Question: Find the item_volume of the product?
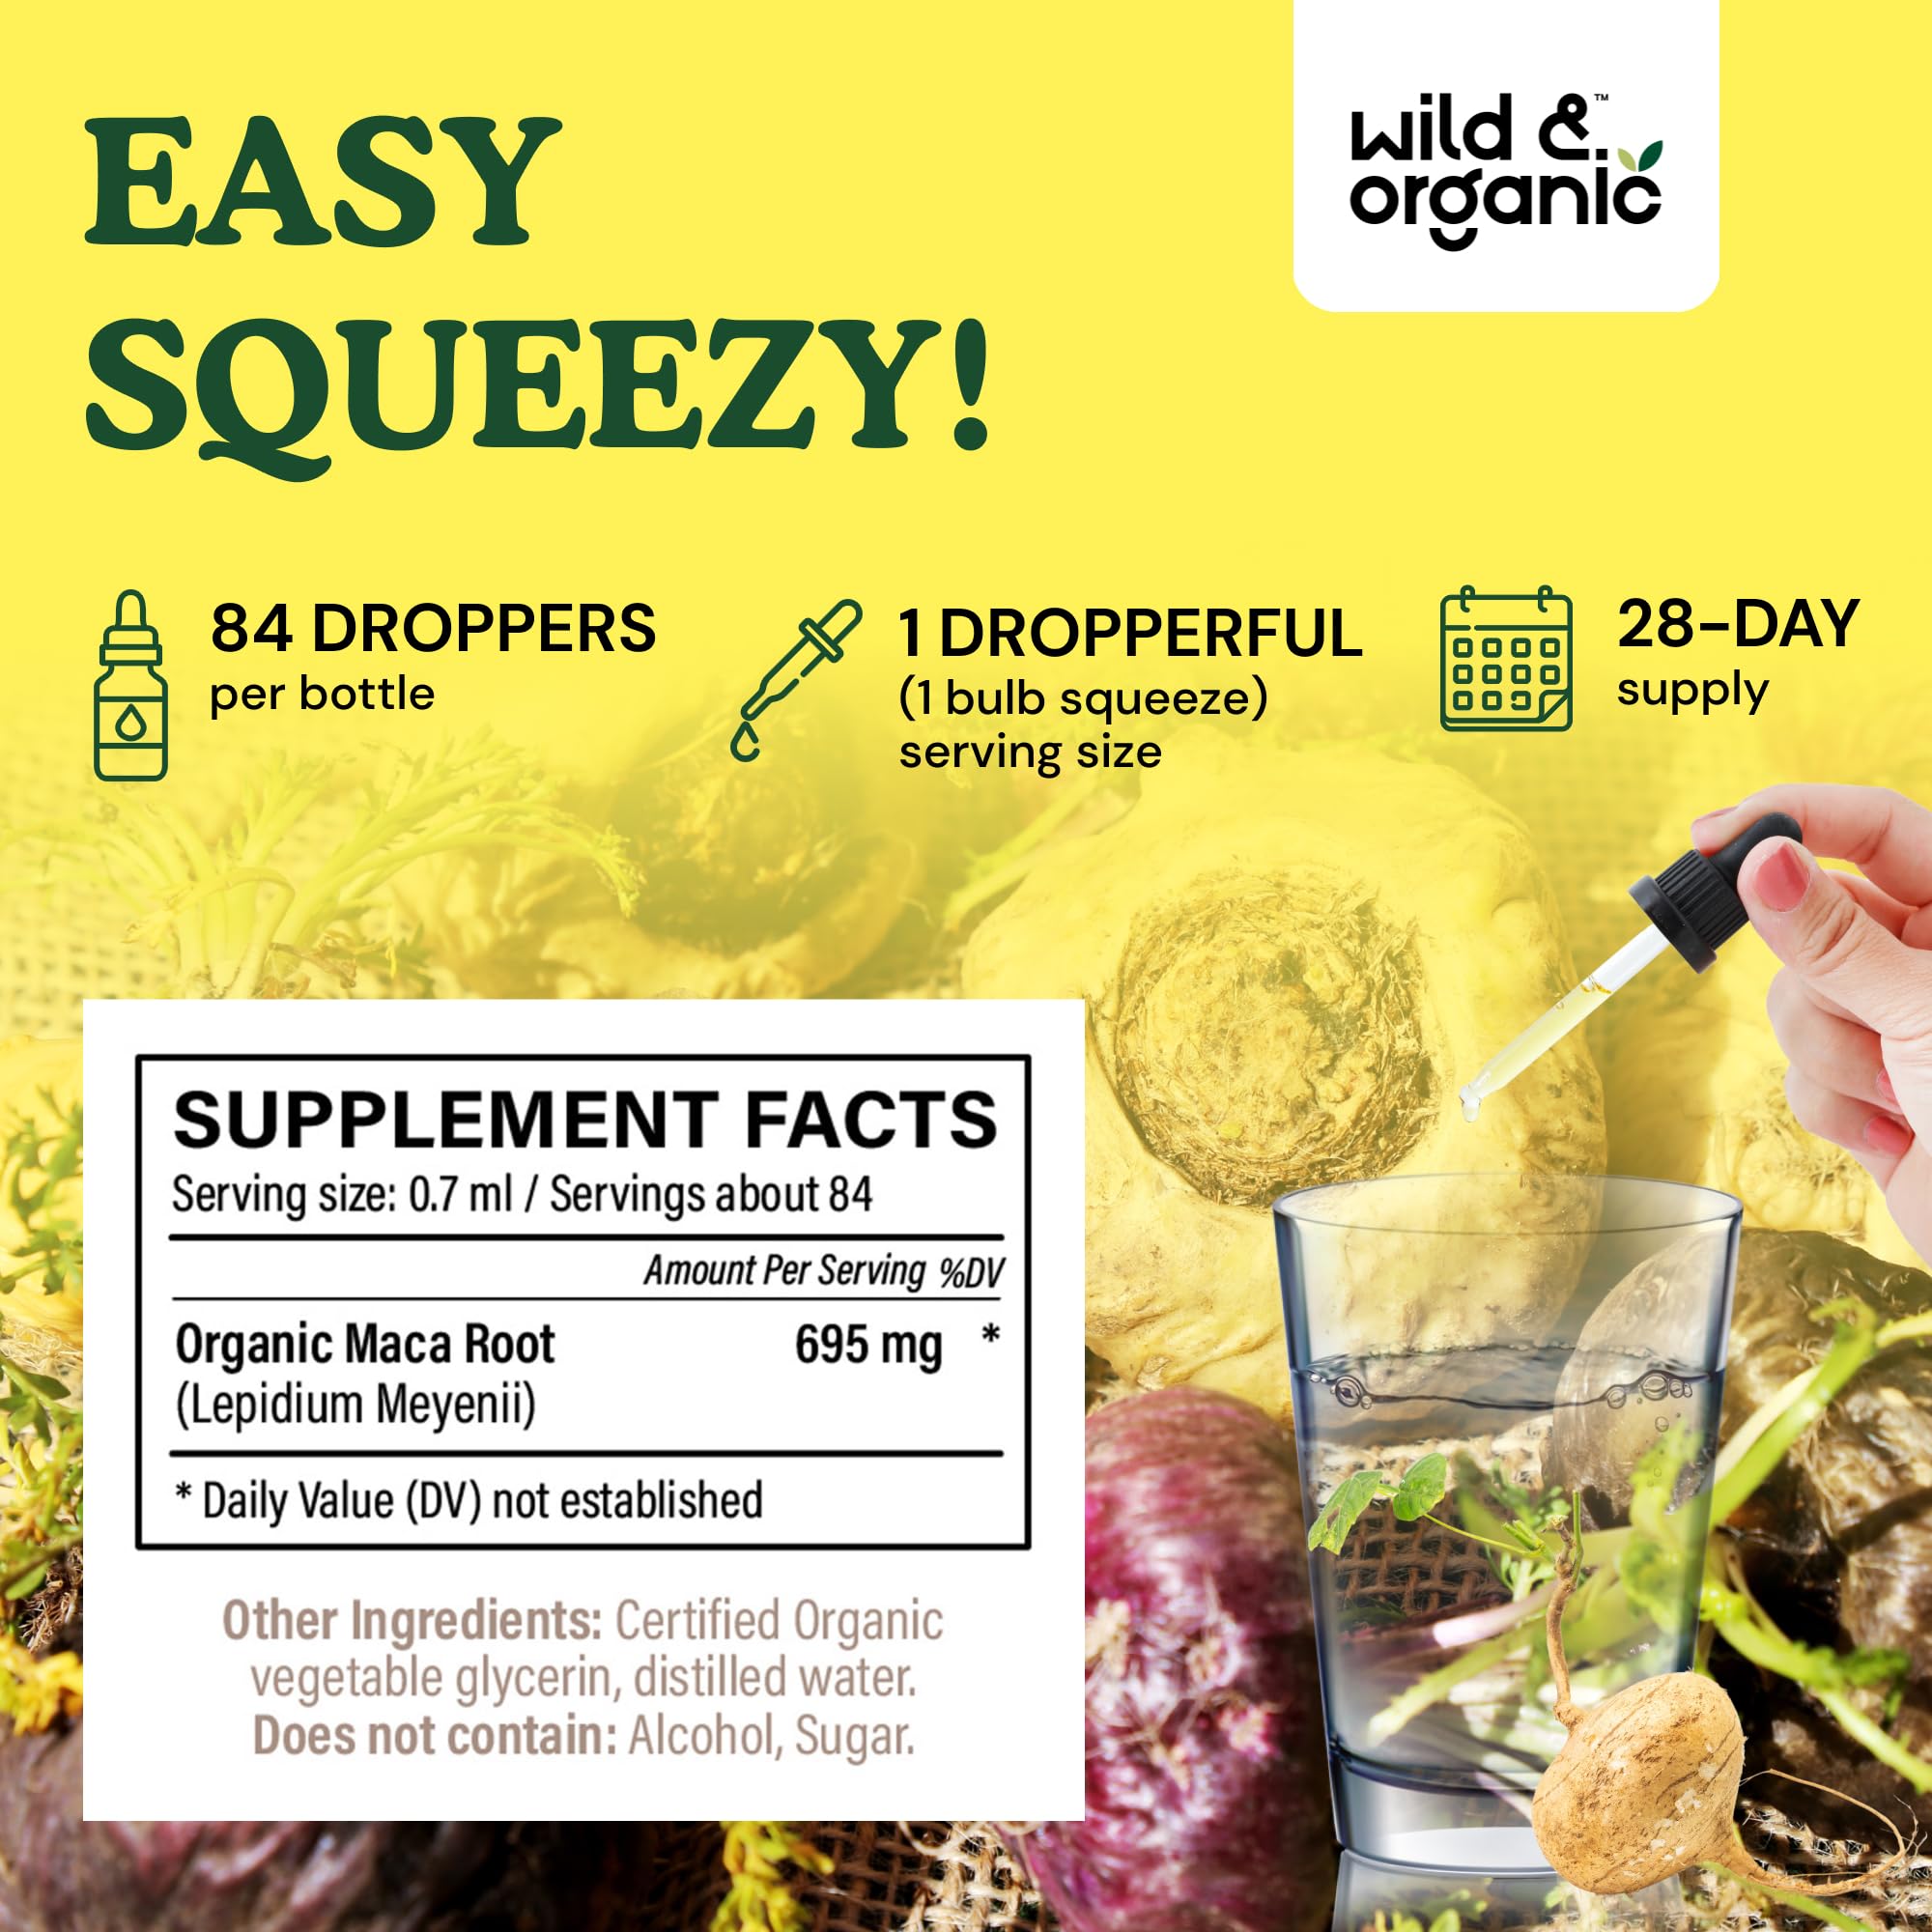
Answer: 0.7 millilitre